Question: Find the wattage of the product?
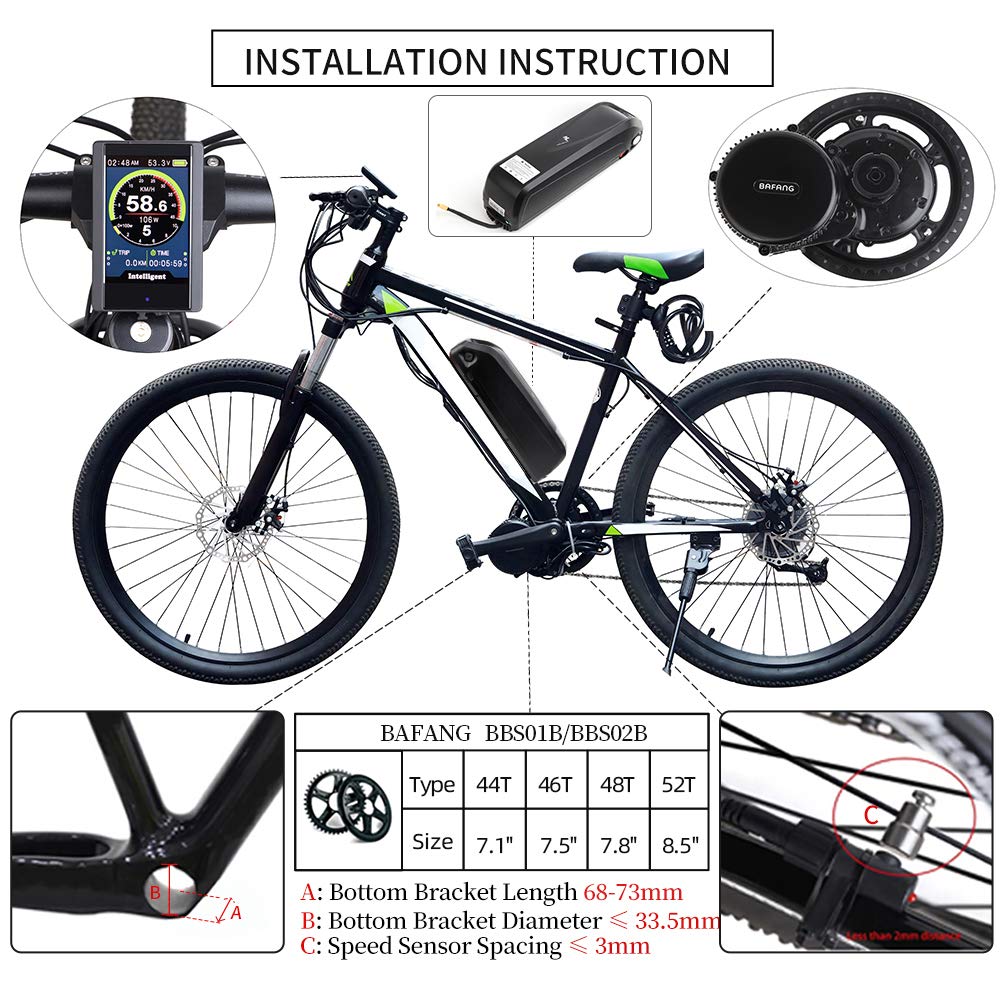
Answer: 106.0 watt